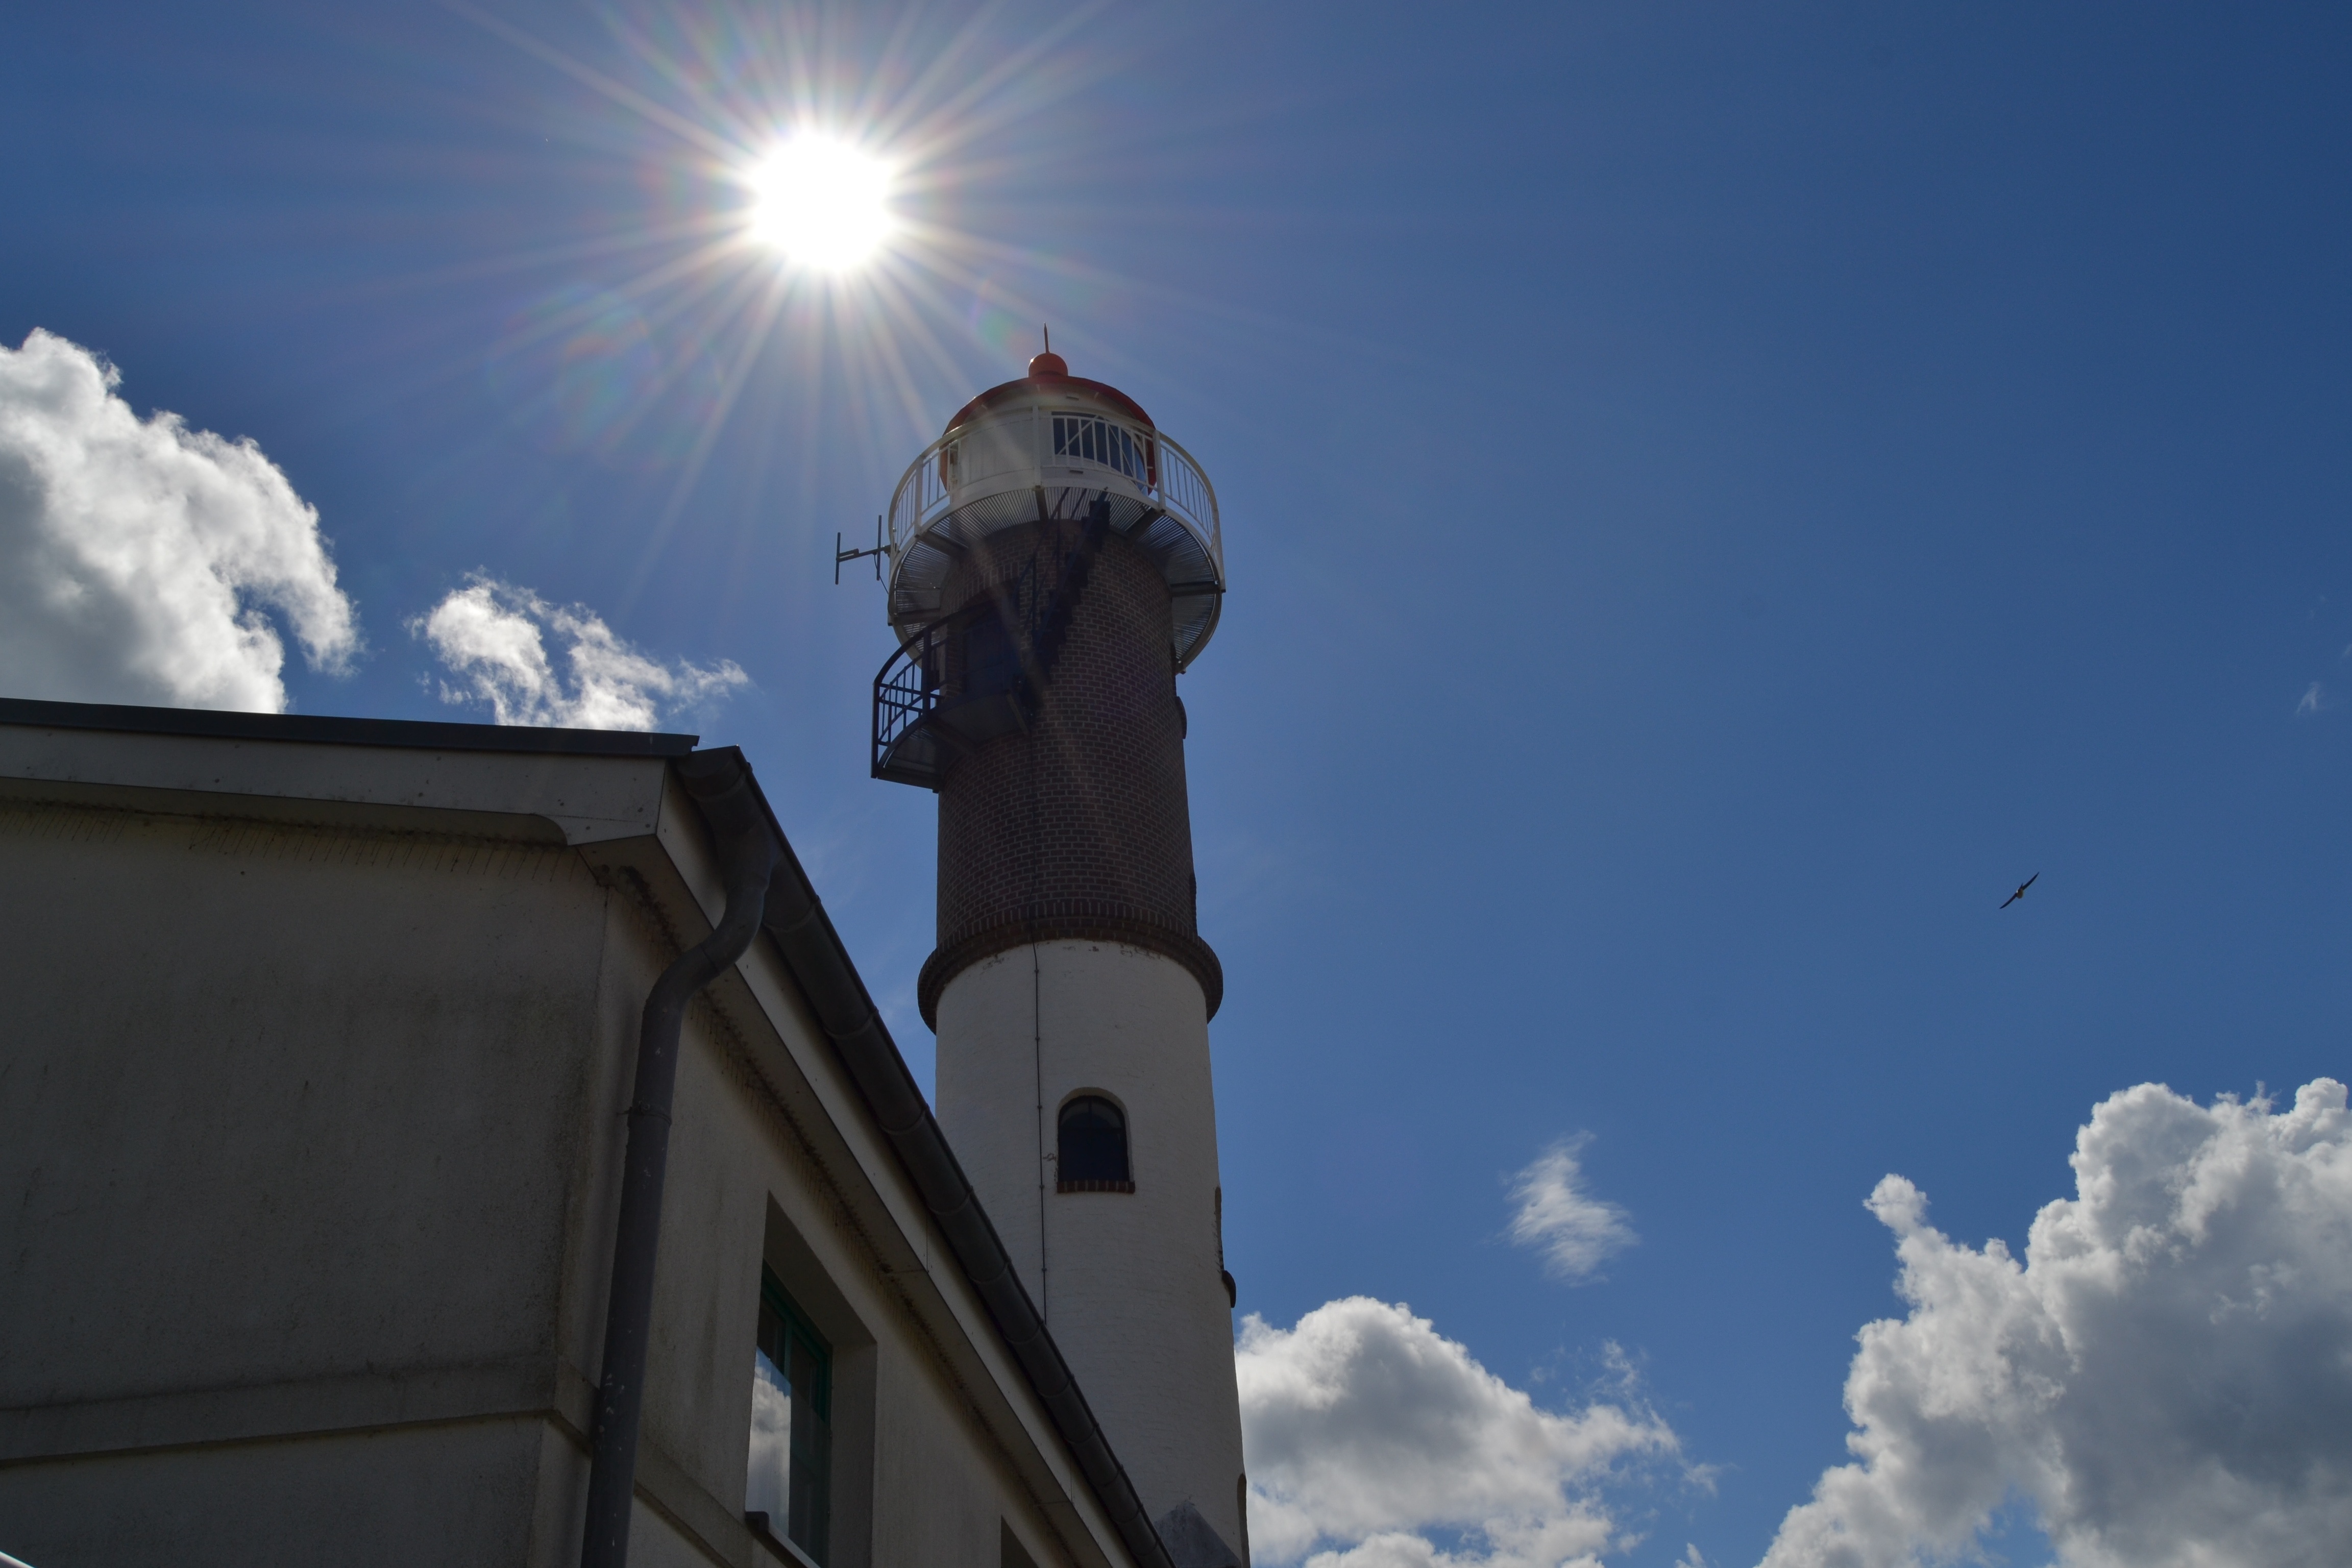
light, cloud, lighthouse, sky, sun, sunlight, wind, tower, blue, street light, lighting, clouds, light fixture, atmosphere of earth